Hans Cornelius

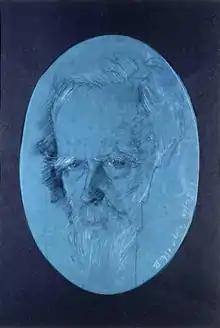
Portrait of Hans Cornelius by Stanisław Ignacy Witkiewicz

Johannes Wilhelm Cornelius (27 September 1863 – 23 August 1947) was a German neo-Kantian philosopher and psychologist.